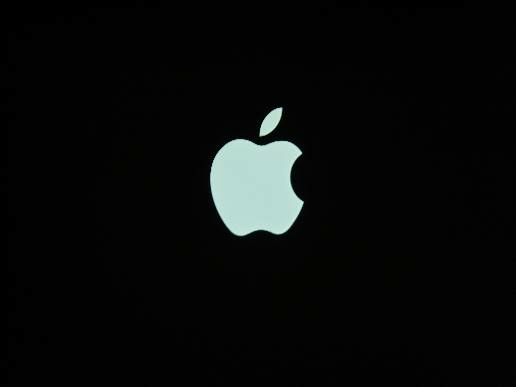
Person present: No